The Smallest Show on Earth

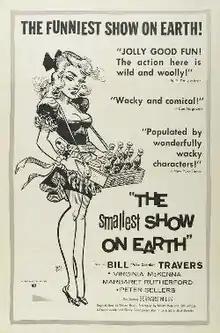
Theatrical release poster

The Smallest Show on Earth (US: Big Time Operators) is a 1957 British comedy film, directed by Basil Dearden, and starring Bill Travers, Virginia McKenna, Peter Sellers, Margaret Rutherford and Bernard Miles. The screenplay was written by William Rose and John Eldridge from an original story by William Rose.